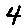
Label: 4